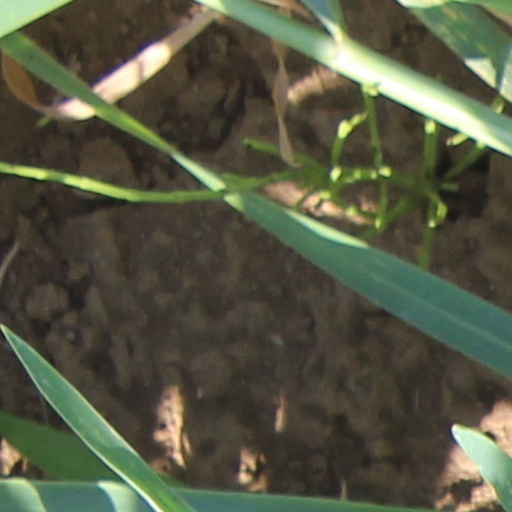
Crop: wheat